Climate change in American Samoa

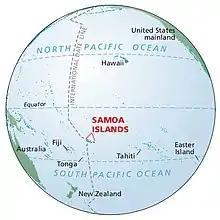
Locations of the Samoan Islands, including American Samoa

Climate change in American Samoa encompasses the effects of climate change, attributed to man-made increases in atmospheric carbon dioxide, in the U.S. territory of American Samoa. The American Samoa Environmental Protection Agency (ASEPA) notes that the territory "has a fragile ecosystem" which is "directly and immediately impacted by global climate change".